Daimler-Benz DB 605

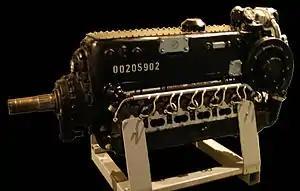
A DB 605 Engine at the Royal Air Force Museum London in Hendon, London.

The Daimler-Benz DB 605 is a German aircraft engine built during World War II. Developed from the DB 601, the DB 605 was used from 1942 to 1945 in the Messerschmitt Bf 109 fighter, and the Bf 110 and Me 210C heavy fighters.